California coastal salt marsh

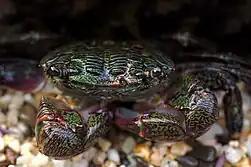
Lined shore crab ("Pachygrapsus crassipes)"

California's coastal salt marsh is a wetland plant community that occurs sporadically along the Pacific Coast from Humboldt Bay to San Diego. This salt marsh type is found in bays, harbors, inlets, and other protected areas subject to tidal flooding.